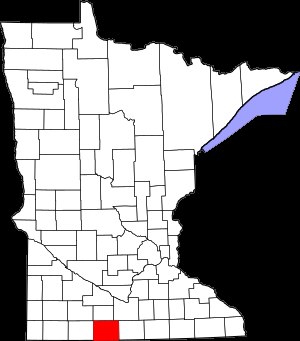
Martin County (Minnesota)
Martin Countys placering i Minnesota
Martin County er et county i den amerikanske delstat Minnesota. Martin County ligger i den sydlige del af staten og grænser op til Watonwan County i nord, Blue Earth County i nordøst, Faribault County i øst, Jackson County i vest og mod Cottonwood County i nordvest. Mod syd grænser Martin County op til delstaten Iowa.